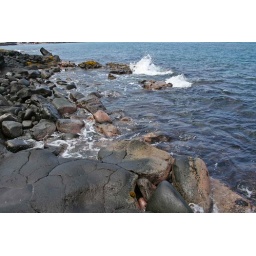
I believe this is where you exit out of water in front of house